Bramcote

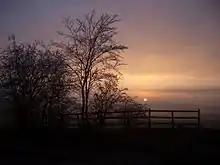
Sunset over Bramcote from just below "Devils Bend"

The Church of St Michael and All Angels, Bramcote, in Church Street, has three Sunday services and runs spiritual and social activities for all ages. Built in 1861, it marked its 150th anniversary year in 2011. The churchyard contains war graves of three World War I soldiers and one from World War II. Only the churchyard and tower remain of a previous Anglican church off Town Street, known locally known as the Sunken Church.